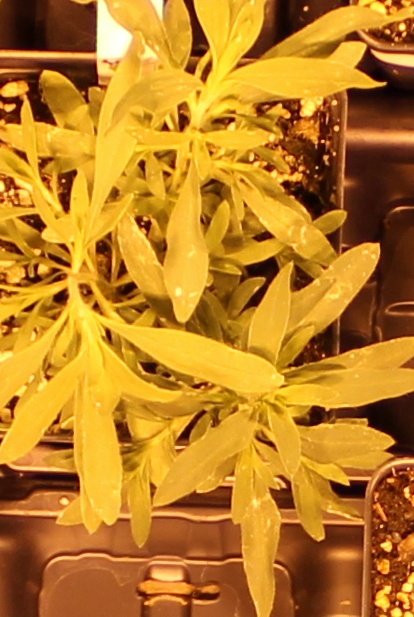
Label: Kochia